Artyom Sukhanov

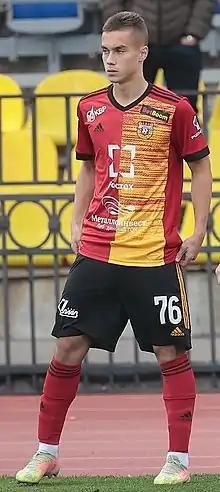
Sukhanov with Arsenal Tula in 2021

Artyom Romanovich Sukhanov (born 29 May 2001) is a Russian football player who plays as a right back for FC KAMAZ Naberezhnye Chelny.